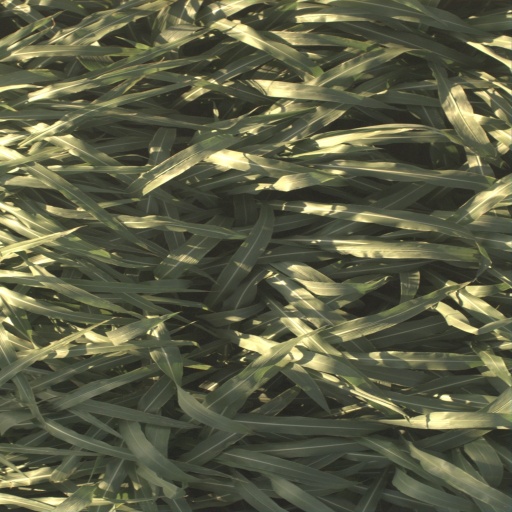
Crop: sorghum